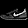
Label: Sneaker